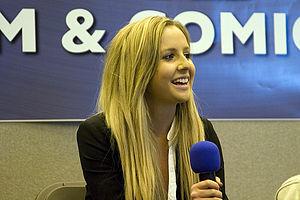
Angelica Joyce Mandy, née le 25 août 1992 à Bath, est une actrice anglaise, connue pour son rôle de Gabrielle Delacour, la sœur de Fleur Delacour dans les films Harry Potter.